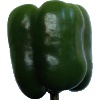
Label: green_pepper